Oxford, Mississippi

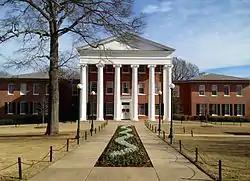
The Lyceum at the University of Mississippi

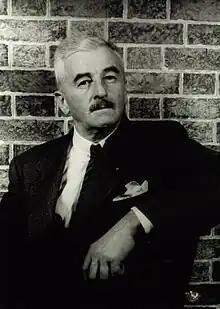
Oxford native William Faulkner in 1954

The city is served by two public school districts, Oxford School District (with the majority of the area) and Lafayette County School District (with small outerlying sections). The former operates Oxford High School.